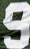
Number: 9